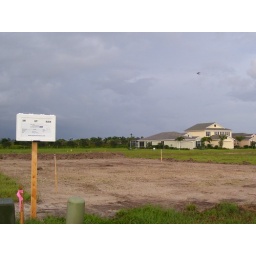
Our house will look like the yellow one in the background, but a different color.